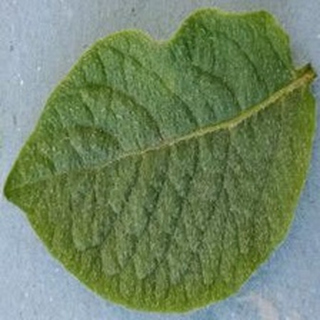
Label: healthy_potato